Nicolas Pierre Camus de Pontcarré

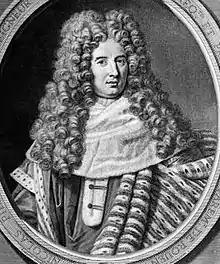
Portrait of president Poncarré by Hyacinthe Rigaud

Nicolas Pierre Camus of Pontcarré (1667 - 10 December 1734), was an Advisor to the Parlement of Paris (1688), Advisor to the King (1703), Master of Appeals (1691), first president of the Normandy parliament (1703 - 1730), and the son of Nicolas Camus (1625 - 1715), Lord of Grange Dumidiou and Pontcarré, advisor to the king in his yard Parliament (1679), and Marguerite Hélène Durand, daughter of a councillor of the Parlement of Paris.